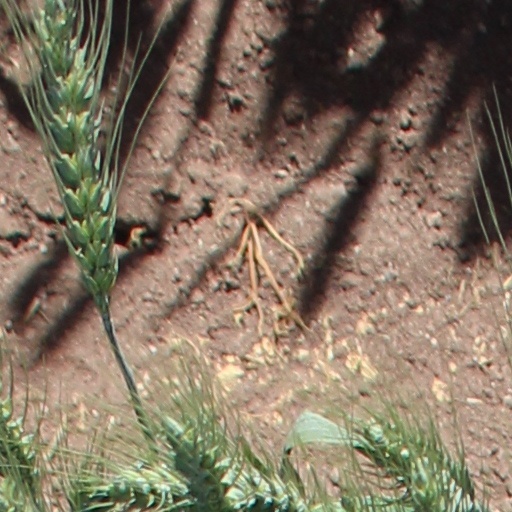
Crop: wheat